Indian Council for Cultural Relations

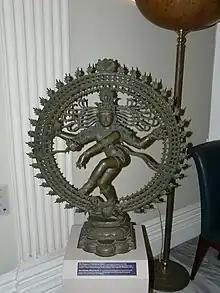
Copy of the Hindu figurine of Shiva Nataraja, donation to the Museum of Asian Art of Corfu, Greece

The Council addresses its mandate of cultural diplomacy through a broad range of activities. In addition to organising cultural festivals in India and overseas, the ICCR financially supports a number of cultural institutions across India, and sponsors individual performers in dance, music, photography, theatre, and the visual arts. It also administers the Jawaharlal Nehru Award for International Understanding, established by the Government of India in 1965, whose last award was in 2009.